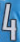
Number: 4